Peter Murrell Conservation Area

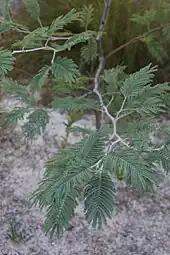
Wattle ("Acacia" sp.) - native plant

This Conservation Area is part of the South East Tasmania Bioregion, with a protection level of between 15.01 and 30%, under the National Reserve System. Bioregions are areas of Australia classified into large distinct bioregions based on common climate, geology, landform, native vegetation and species information, and are the reporting unit for assessing the status of Australia's native ecosystems and the level of protection in the National Reserve System.